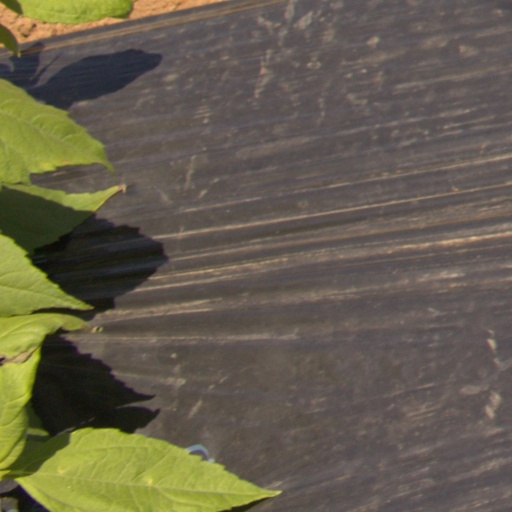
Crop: Jerusalem artichoke